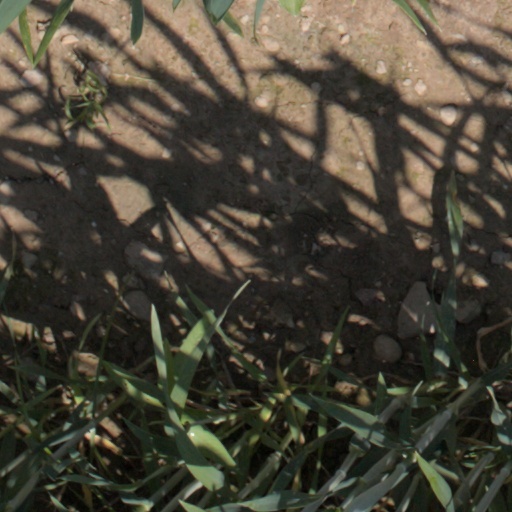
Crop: wheat